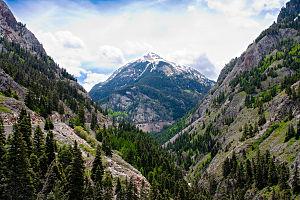
Le comté d'Ouray est un comté du Colorado. Son siège est Ouray. L'autre municipalité du comté est Ridgway.
Le col Red Mountain, en anglais Red Mountain Pass, est un col des montagnes Rocheuses, dans l'État américain du Colorado. Il est situé à une altitude de 3 358 m à la limite des comtés d'Ouray et de San Juan. Il délimite également la forêt nationale d'Uncompahgre et la forêt nationale de San Juan.